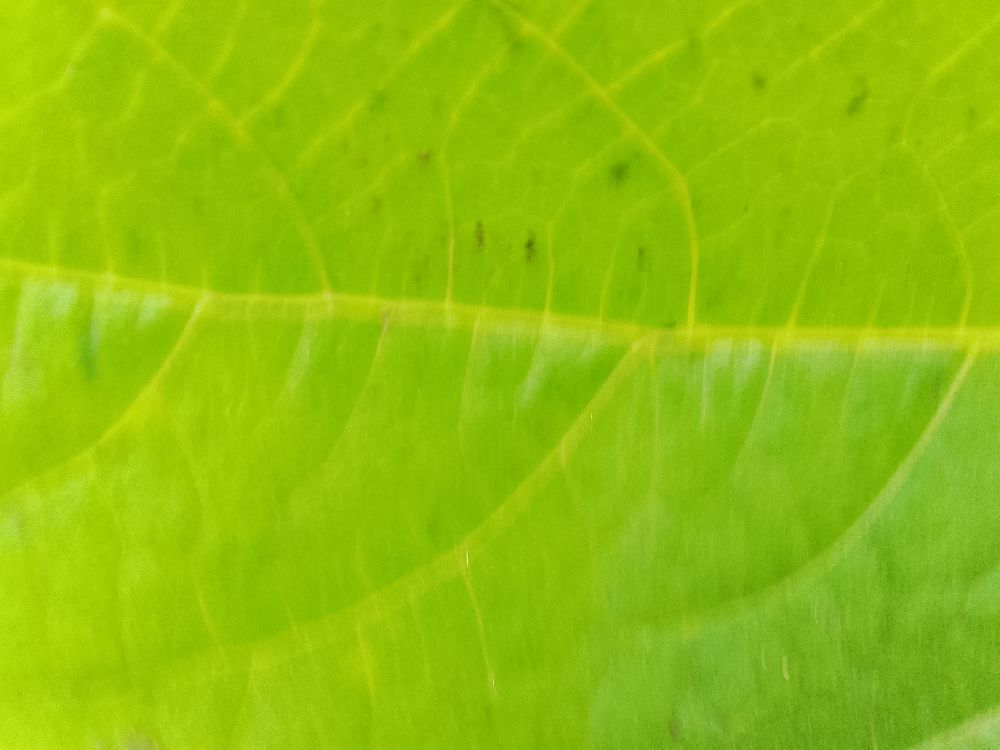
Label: healthy